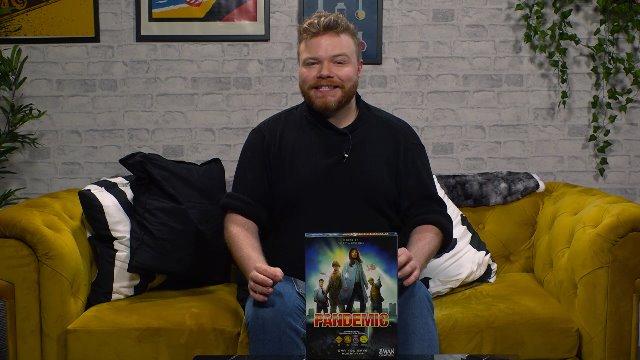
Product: Pandemic
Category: Toys & Games | Games & Accessories | Board Games
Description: Pandemic is a cooperative board game in which Players work as a team to Treat infections around the World while gathering resources for cures.
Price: $34.23
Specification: ProductDimensions:12x8.6x1.7inches|ItemWeight:2.3pounds|ShippingWeight:2.35pounds(Viewshippingratesandpolicies)|DomesticShipping:ItemcanbeshippedwithinU.S.|InternationalShipping:ThisitemcanbeshippedtoselectcountriesoutsideoftheU.S.LearnMore|ASIN:B00A2HD40E|Itemmodelnumber:ZM7101|Manufacturerrecommendedage:13-15years|Batteries:1NonstandardBatterybatteriesrequired.